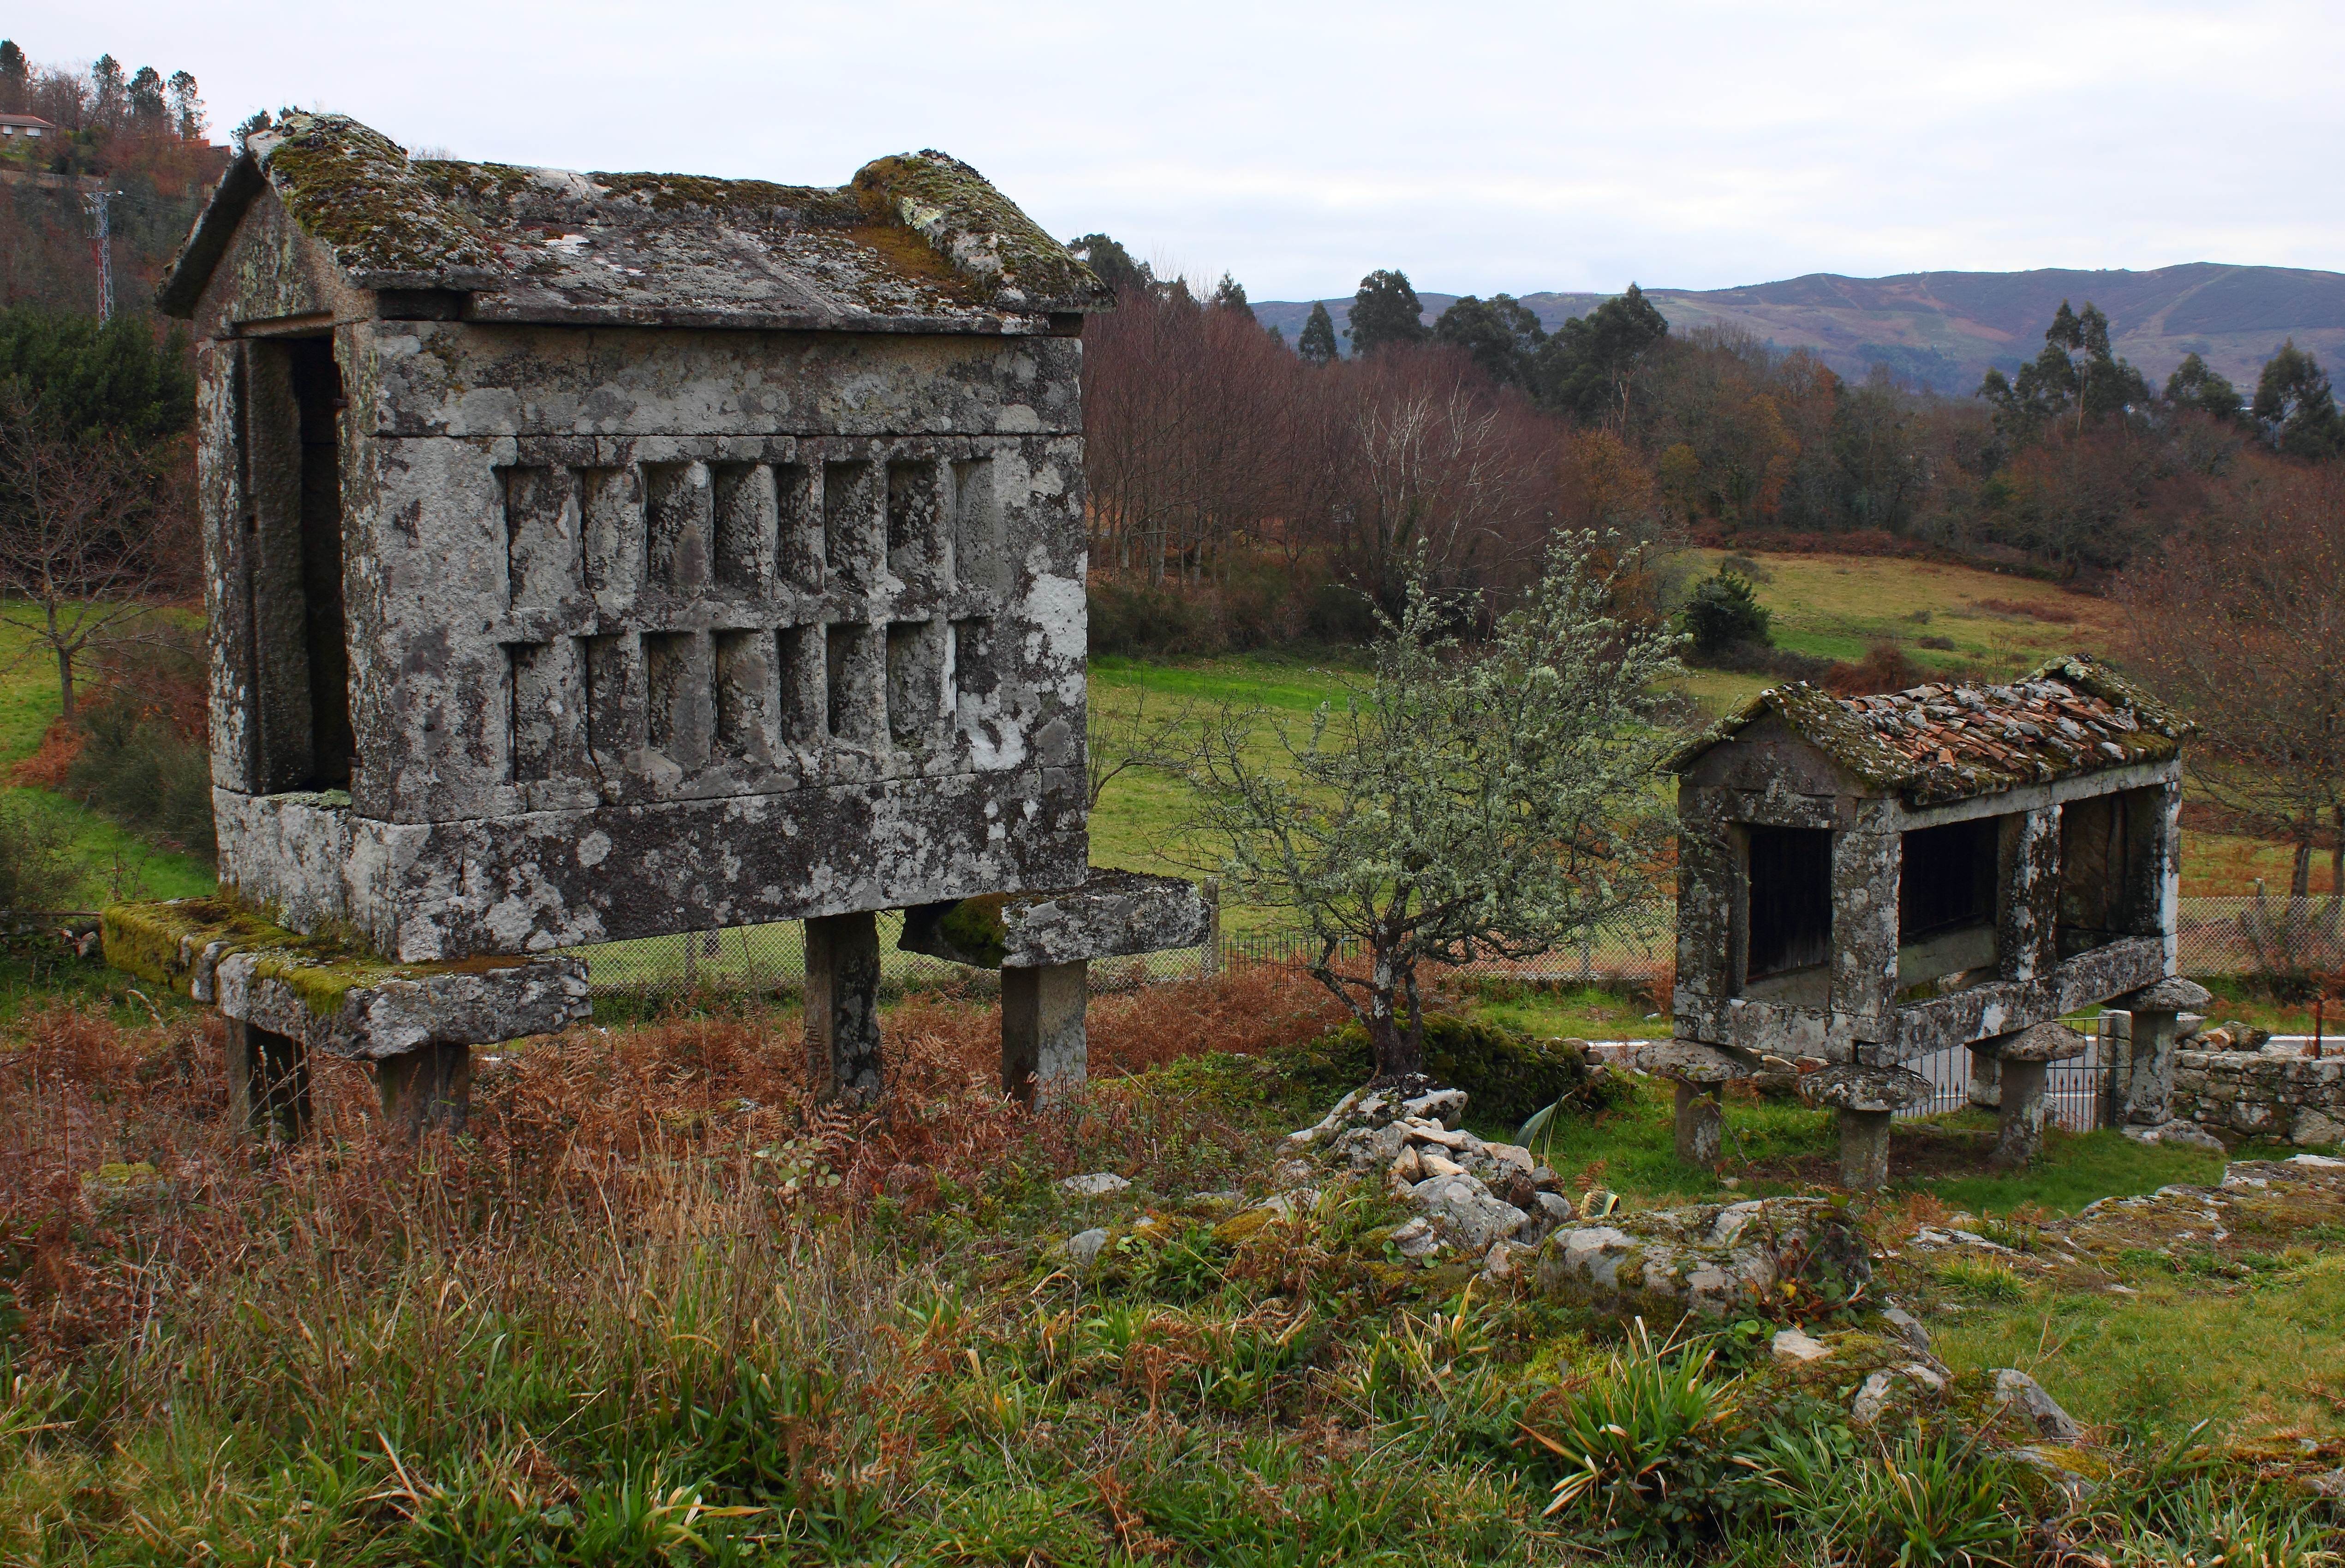
building, hut, village, shack, chapel, spain, ruins, monastery, espaa, galicia, pontevedra, bolinas, ggl1, gaby1, pontevedragaliciaespaa, hrreos, canoneoss550d, rural area, ancient history